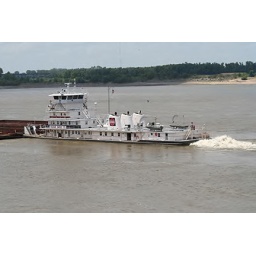
tug boat pushing barges in the Mississippi river